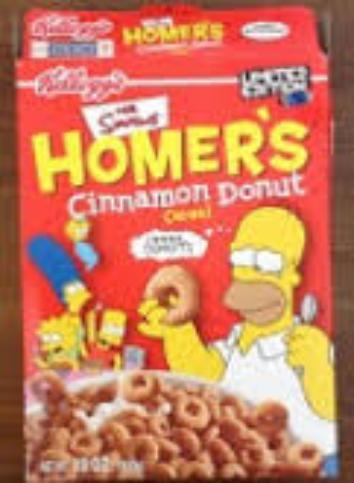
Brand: Homer's Cinnamon Donut
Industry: Food